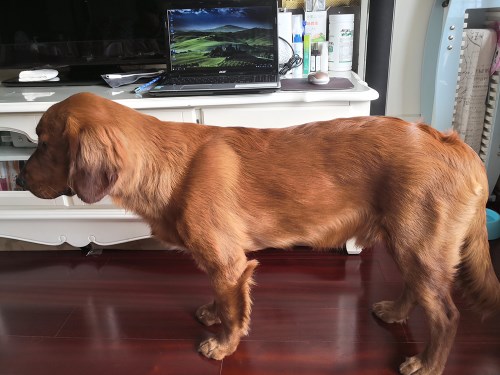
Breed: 5355-n000126-golden_retriever